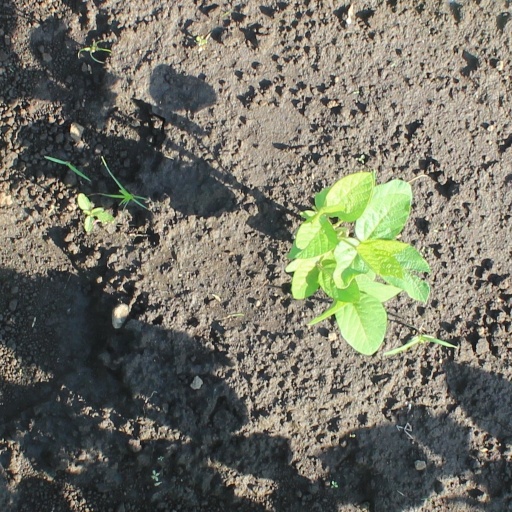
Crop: soybean